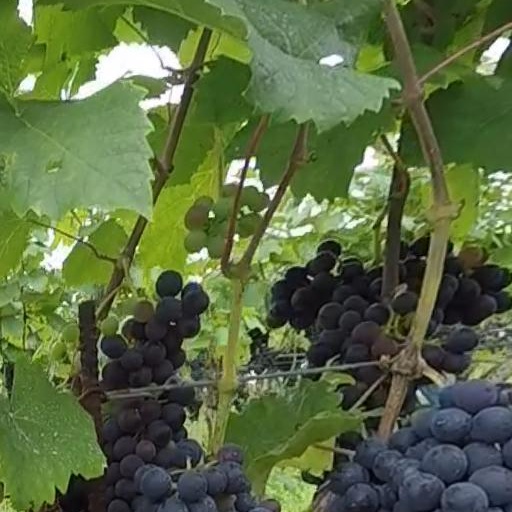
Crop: grape